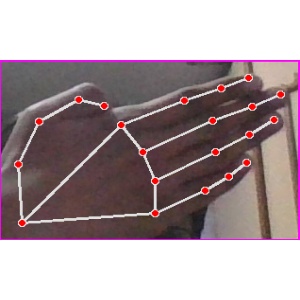
अक्षर: घ